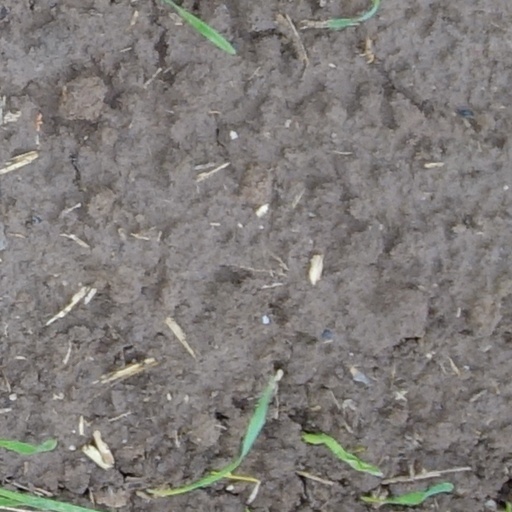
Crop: wheat